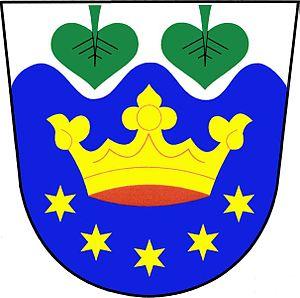
Pertoltice est une commune du district et de la région de Liberec, en République tchèque. Sa population s'élevait à 287 habitants en 2018.